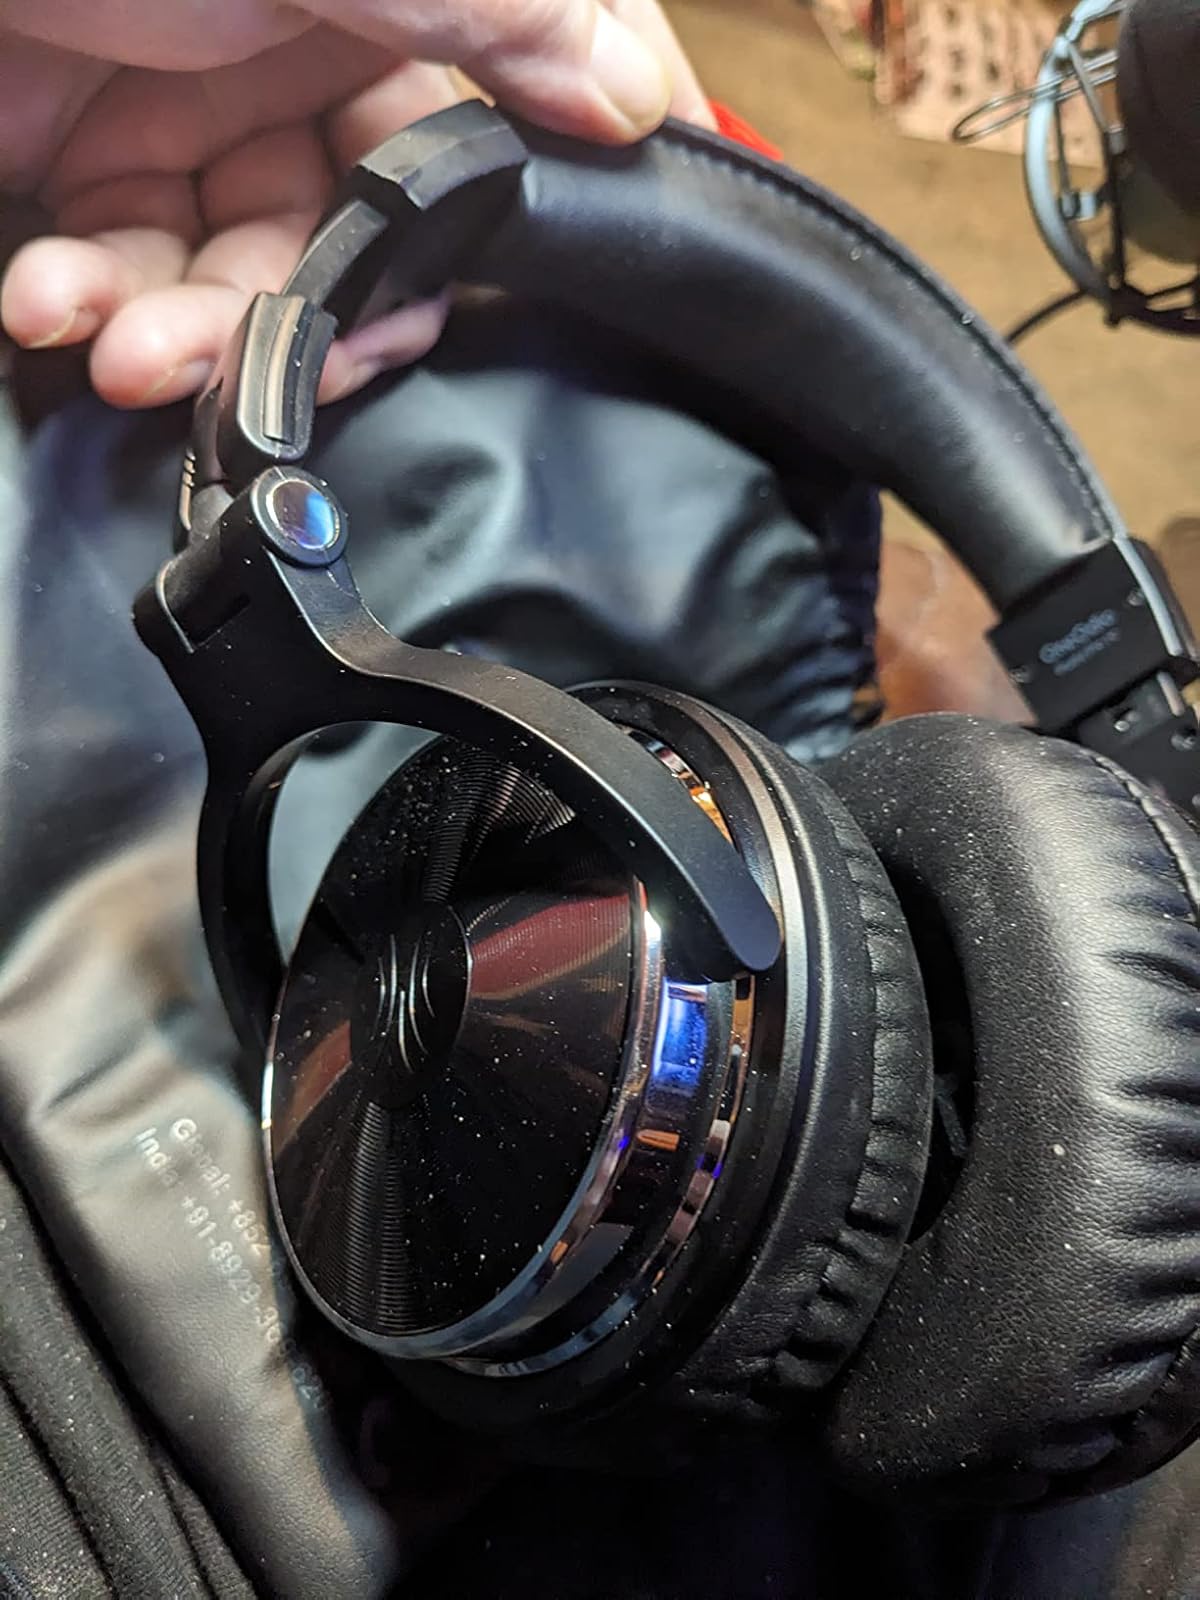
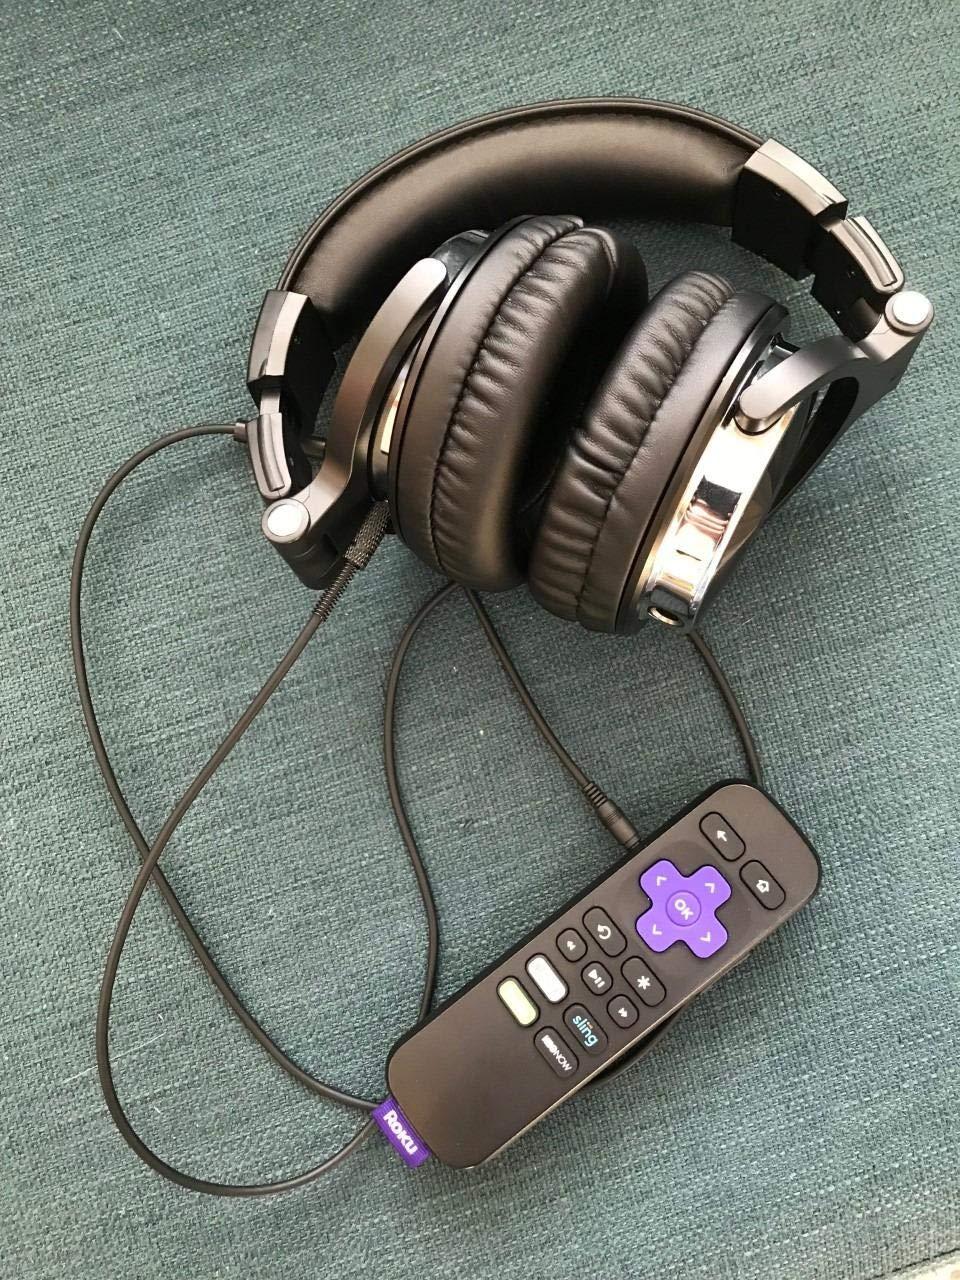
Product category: headphones
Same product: yes